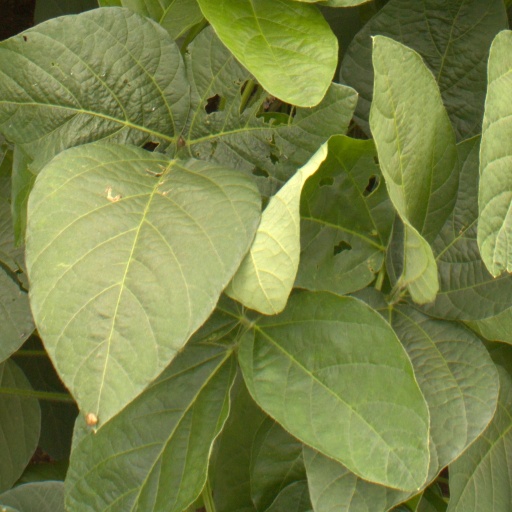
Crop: soybean